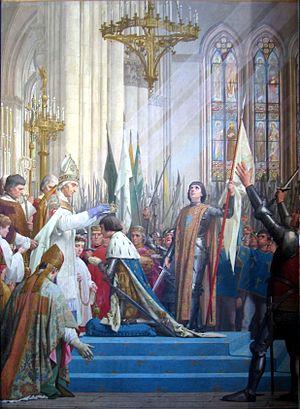
La cathédrale Notre-Dame de Reims est une cathédrale catholique romaine située à Reims, dans le département français de la Marne, en région Grand Est. Elle est connue pour avoir été, à partir du XIᵉ siècle, le lieu de la quasi-totalité des sacres des rois de France.
L’abbaye de Bourgueil, plus précisément l’abbaye Saint-Pierre de Bourgueil-en-Vallée, est une abbaye bénédictine, qui adopte la règle de Saint Maur en 1630. Elle est située à Bourgueil, autrefois Burgolium, dans le pays du Bourgueillois, dépendant avant 1790 de l’élection de Saumur, du siège royal de Chinon et du diocèse d'Angers, donc de l'Anjou historique. Mais de nos jours Bourgueil est en Indre-et-Loire. Cette importante abbaye est fondée en 990 par Emma, fille de Thibaud le Tricheur, comtesse de Blois et duchesse d’Aquitaine.
Cette page recense partiellement les œuvres inspirées par Jeanne d'Arc, figure emblématique de l'histoire de France et sainte de l'Église catholique.
Au cours des siècles, et principalement à partir du XIXᵉ siècle, la figure historique de Jeanne d'Arc a été reprise par de nombreux auteurs pour illustrer ou cristalliser des messages religieux, philosophiques ou politiques. L'image de Jeanne d'Arc a ainsi fait l'objet depuis la fin du XIXᵉ siècle de récupération par différents partis politiques tant de la gauche que de la droite, et par différents courants de pensée philosophiques ou religieux pour des raisons parfois contradictoires, faisant même de Jeanne d'Arc en France un personnage officiel. Elle a ainsi pu, par exemple, illustrer pour Michelet une « sainte laïque » ou encore, à partir de son procès en canonisation en 1897, représenter le symbole d'une chrétienne luttant pour sa foi et sa patrie. Dans le domaine politique, elle est devenue un symbole national français lors de la guerre franco-allemande de 1870 puis est reprise par de nombreux partis et figures politiques qui vont du parti socialiste, avec entre autres Jean Jaurès, jusqu'à l'extrême droite.